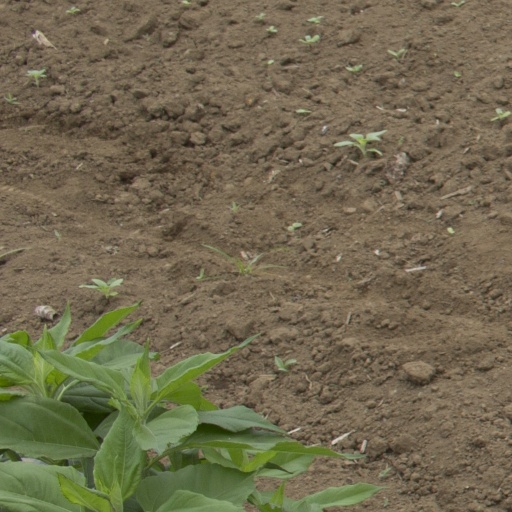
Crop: Jerusalem artichoke